Alphonse Defrasse

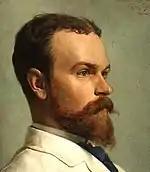
Defrasse in 1890; by Charles Lebayle

He stood for the Prix de Rome three times; winning the Grand Prize in 1886 with a project for the "palace" of the Court of Audit. He was in residence at the Villa Medici from 1887 to 1890. With a stipend from the Académie de France à Rome, he travelled to Greece, where he made studies of various structures at the Sanctuary of Asclepius in Epidaurus. They earned him a medal of honor at the Salon in 1893 then, two years later, were published in a book, with explanatory text by the art historian,